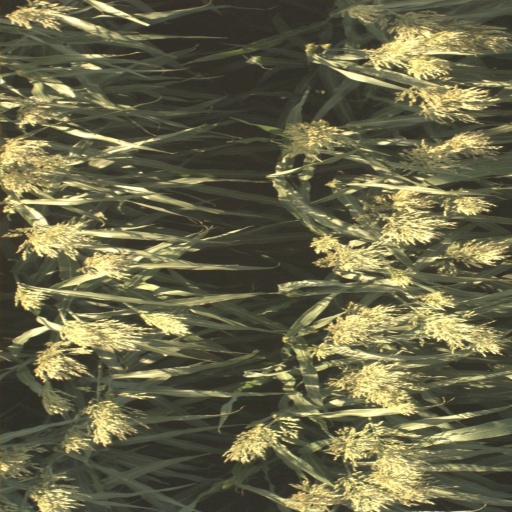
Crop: sorghum